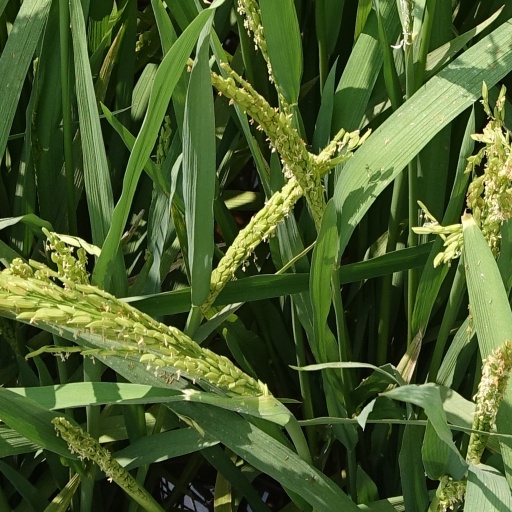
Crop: rice